Philip Ahn

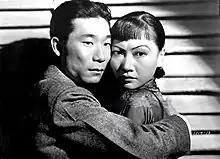
Ahn and Anna May Wong in "Daughter of Shanghai"

Ahn's first film was "A Scream in the Night" in 1935. He appeared in the Bing Crosby film "Anything Goes", though the director Lewis Milestone had initially rejected him because his English was too good for the part. His first credited roles came in 1936 in "The General Died at Dawn" and "Stowaway", opposite Shirley Temple. He starred opposite Anna May Wong in "Daughter of Shanghai" (1937) and "King of Chinatown" (1939), becoming the first self-represented on-screen Asian American romantic couple of sound-era Hollywood cinema.